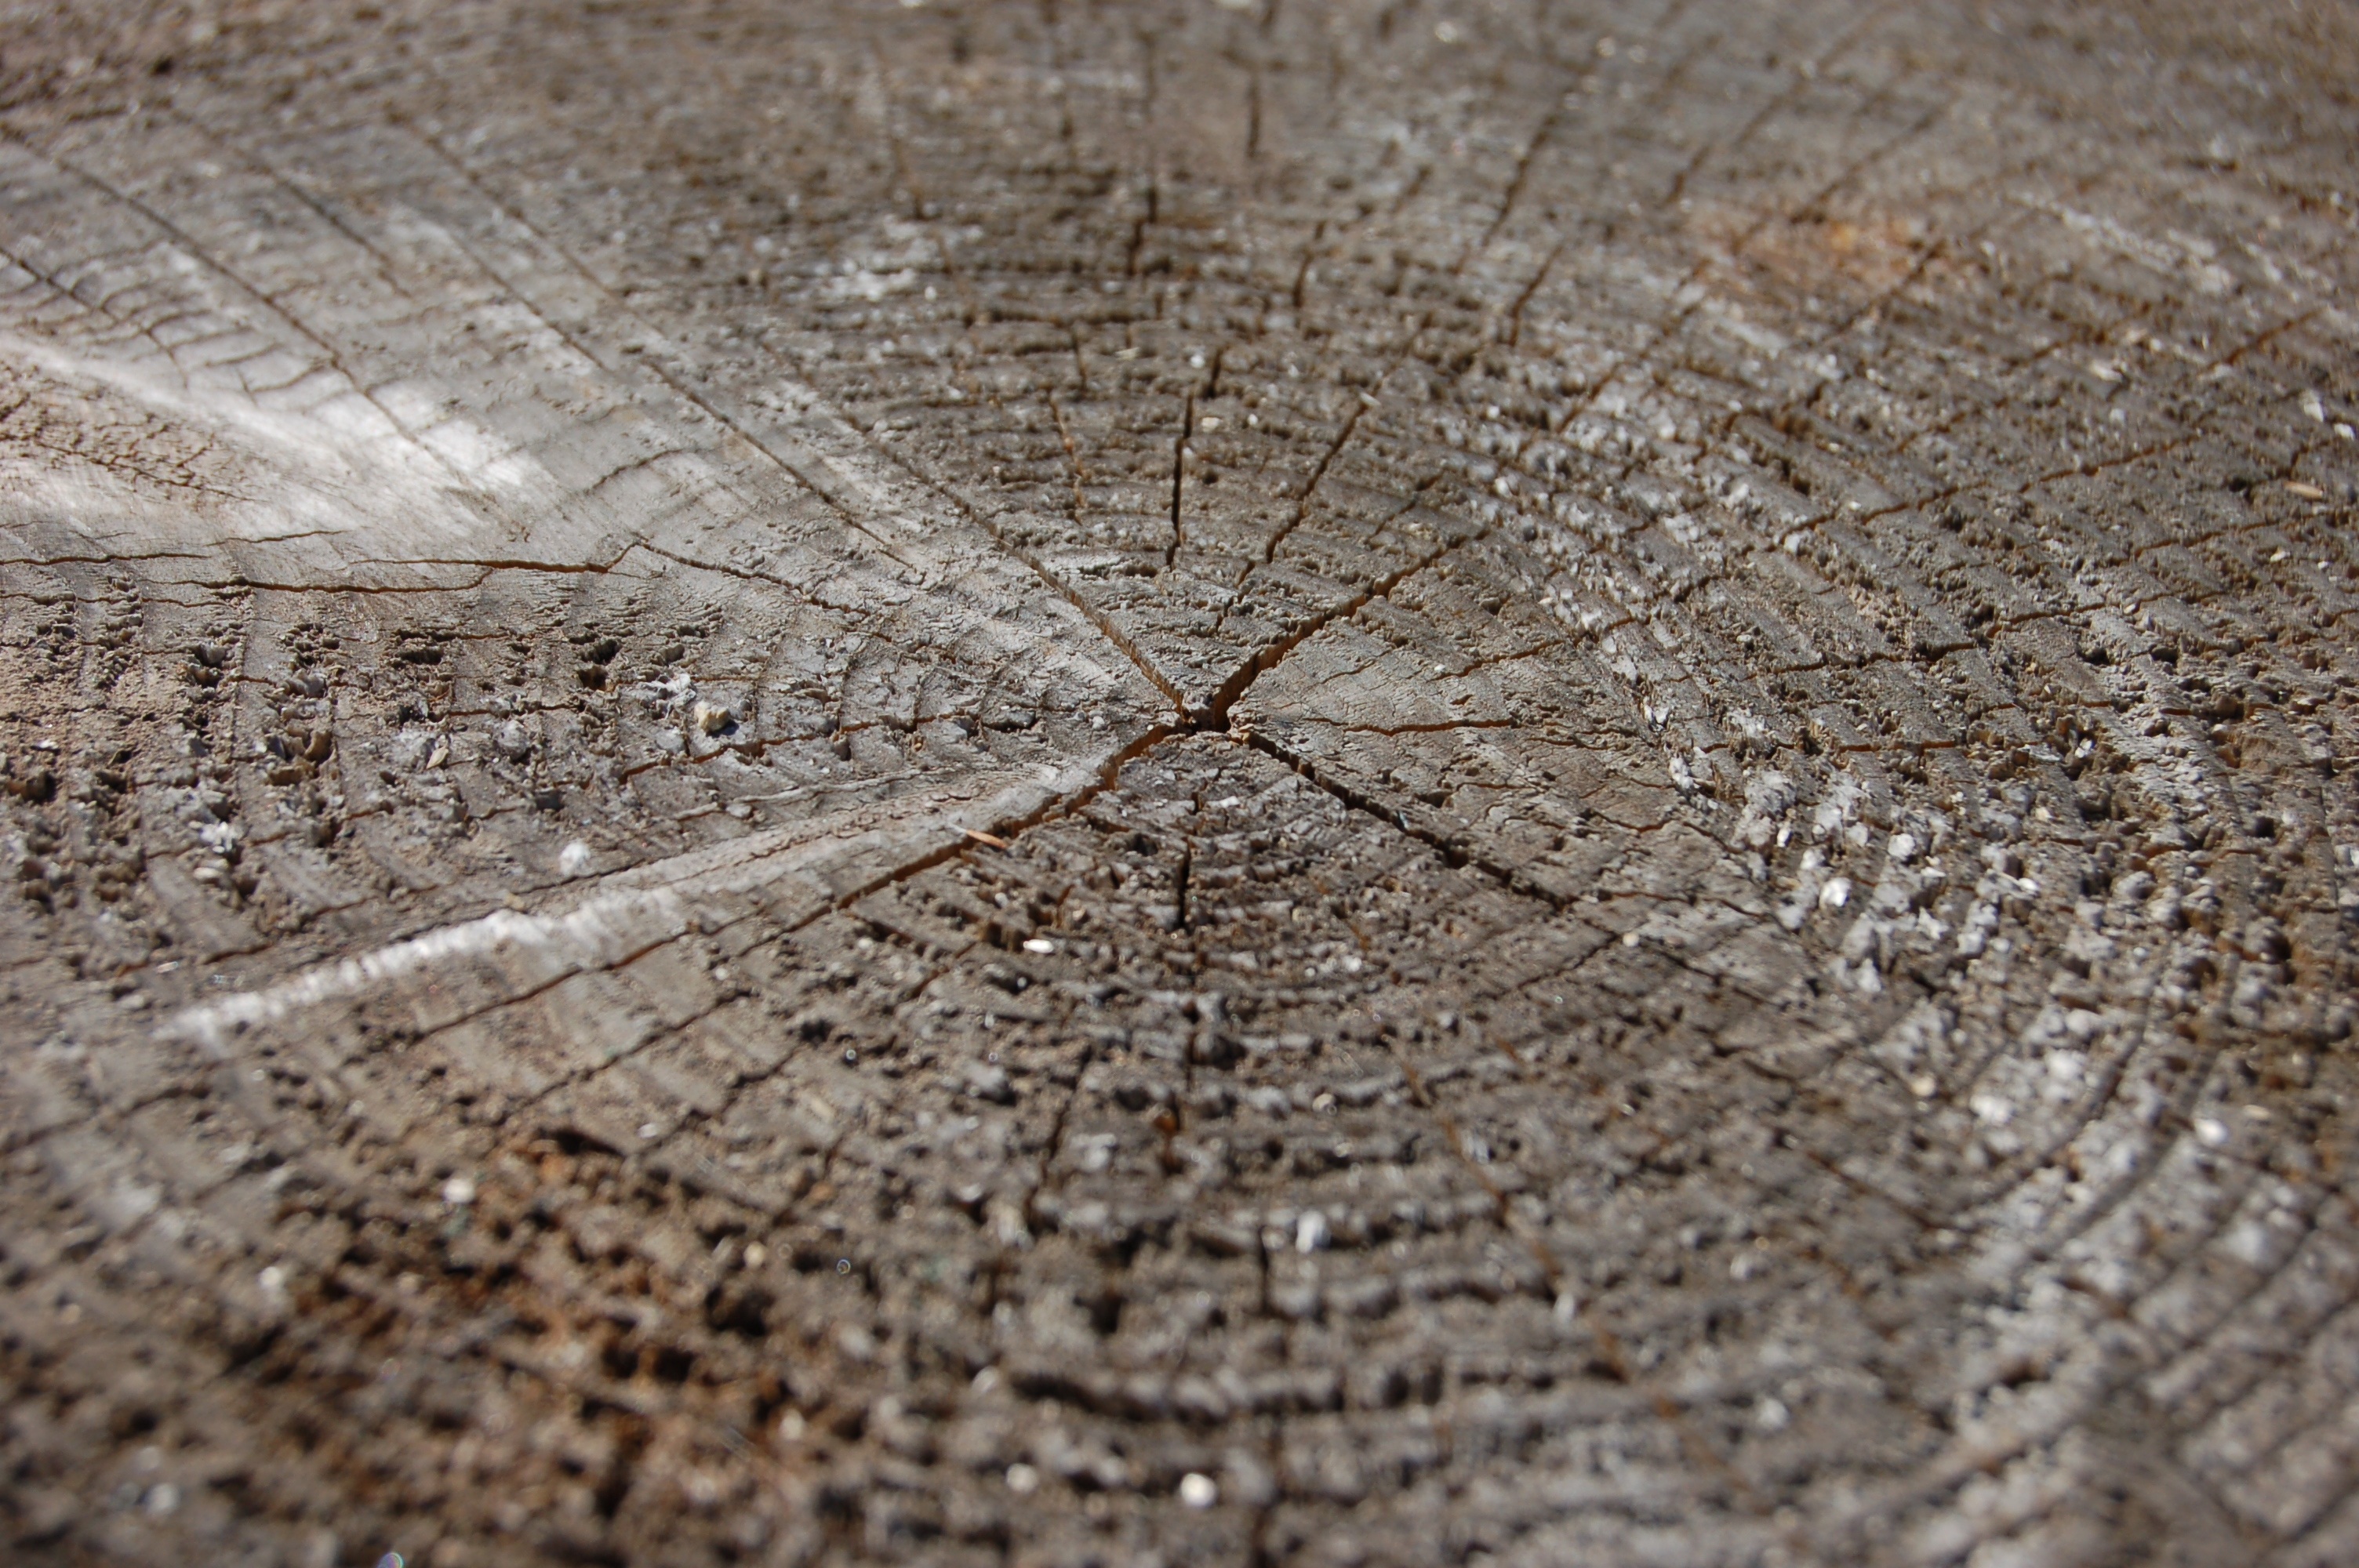
tree, sand, rock, wood, texture, leaf, trunk, wall, soil, firewood, circle, close up, trees, geology, circles, shape, billet, old tree, flooring, felling, road surface, wood texture, saw cut, the sawed down, round timber, ancient history